Amaravati Stupa

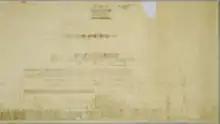
Reconstruction of the Amaravati Stupa, by or after Sir Walter Elliott 1845

The late period of construction started around ca. 50 BCE and continued until circa 250 CE. The exterior surfaces of the stupa and the railings were in effect all new, with the old elements reused or discarded. James Burgess in his book of 1887 on the site, noted that:wherever one digs at the back of the outer rail, broken slabs, statues &etc, are found jammed in behind it. The dark slate slabs too of the procession path are laid on a sort of concrete formed of marble chips, broken slabs, pillars &etc ...